Rascals, Rogues, and Rapscallions

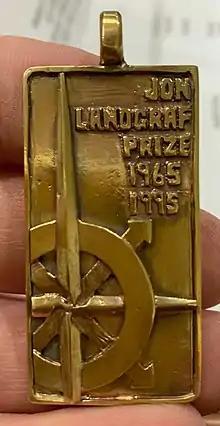
The Jonathan Zerse Landgraf Medal

Since 1995, the Jonathan Zerse Landgraf medal has been presented annually to the winner of each Lair's Mass Challenge competition. First-time winners receive the medal in bronze; two-time winners have their medal silver-plated; three-time winners have their medal gold-plated, Each subsequent win is marked with the addition of a star on the ribbon. The award is a memorial in honor of an early member of the society. As of October 2021, a total of 21 medals have been awarded.